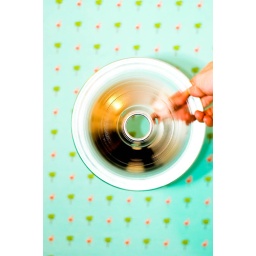
lit by a pizza box ring flash i constructed. ring on ring.